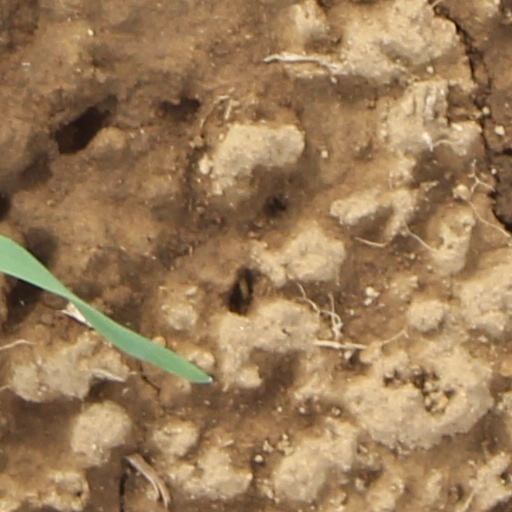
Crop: wheat